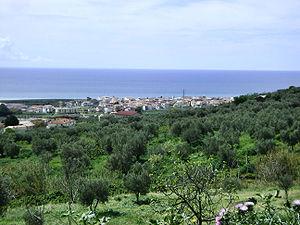
Campora San Giovanni est une frazione de la commune d'Amantea dans la province de Cosenza, à côté de la province de Catanzaro en Calabre.